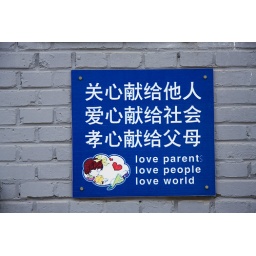
A sign on the wall in a school in the Shichahai neighborhood of Beijing.